Alternative for Germany

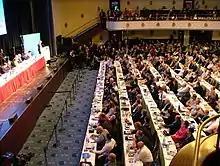
National party convention in Cologne in April 2017

In the 2014 European Parliament election on 25 May, AfD came in fifth place in Germany, with 7.1% of the national vote (2,065,162 votes), and seven Members of the European parliament (MEPs). On 12 June 2014, it was announced that AfD had been accepted into the ECR group in the European Parliament. The official vote result was not released to the public, but figures of 29 votes for and 26 against were reported by the membership. The inclusion of AfD in the ECR group was said to have caused mild tensions between the German chancellor Angela Merkel and the British prime minister David Cameron.